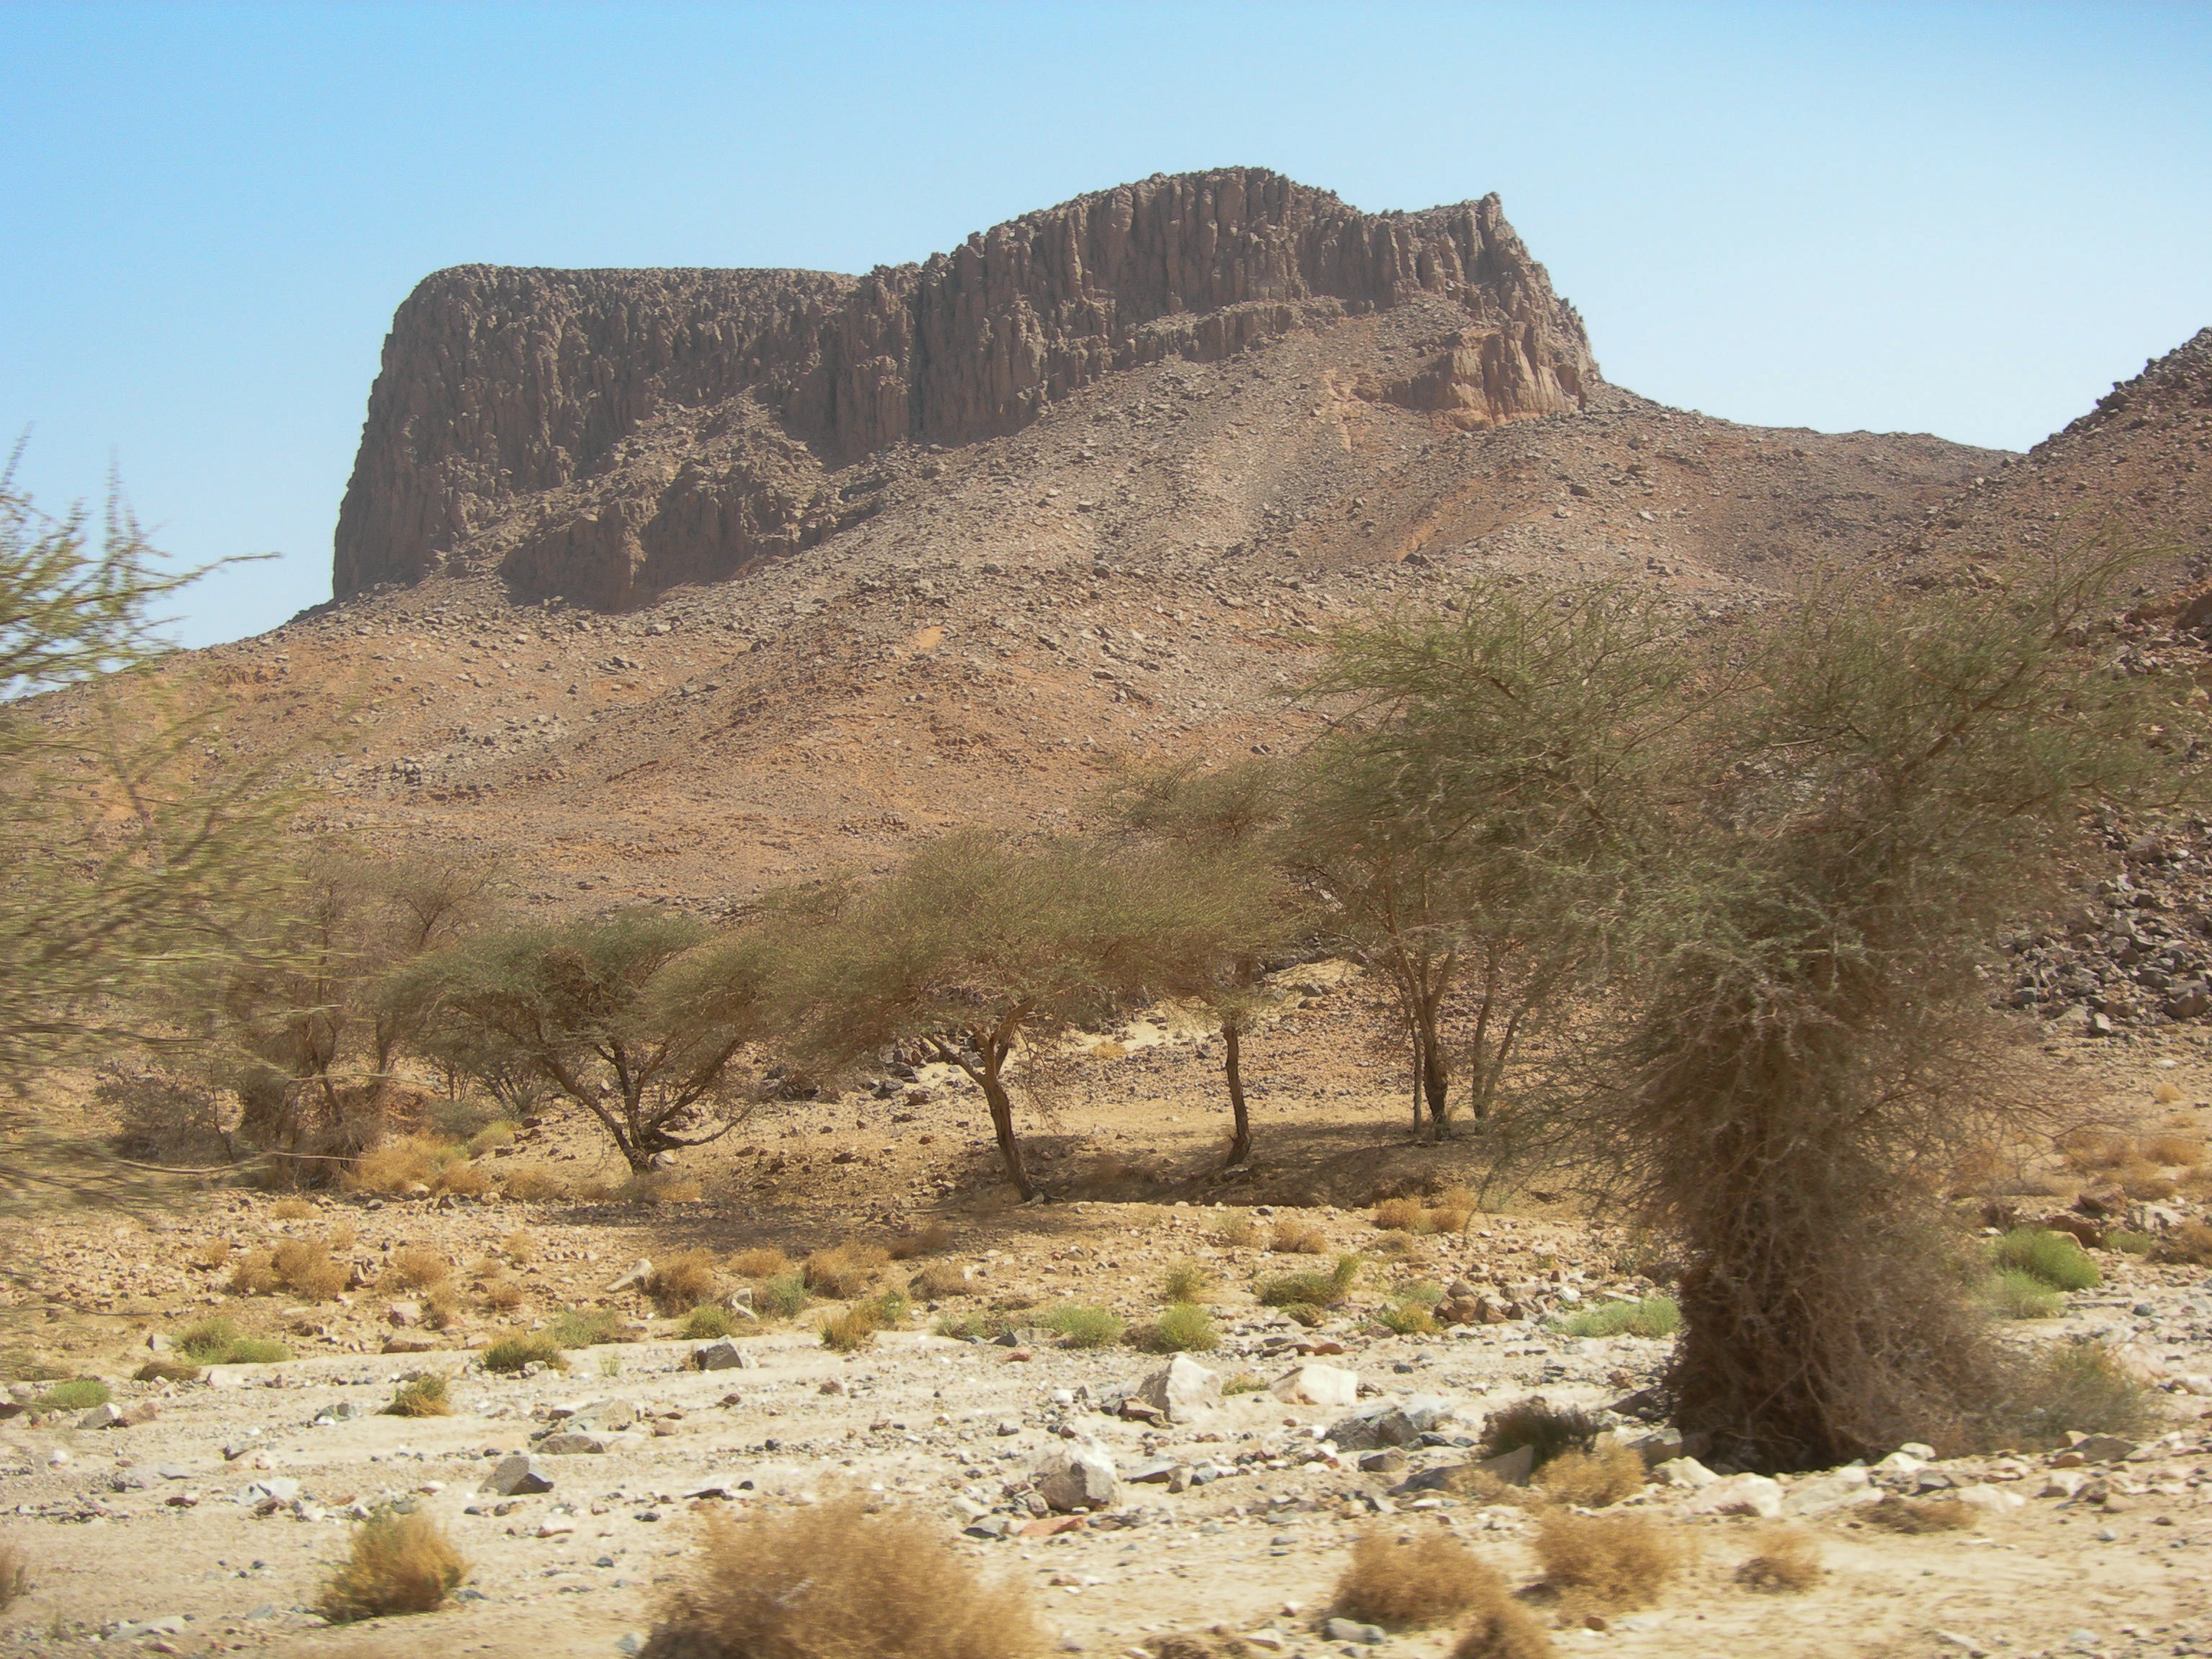
landscape, rock, wilderness, mountain, trail, hill, desert, valley, soil, ridge, geology, badlands, plateau, algeria, ecosystem, sahara, wadi, butte, landform, ancient history, natural environment, geographical feature, aeolian landform, mountainous landforms, assekrem